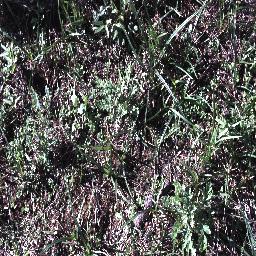
Label: parthenium